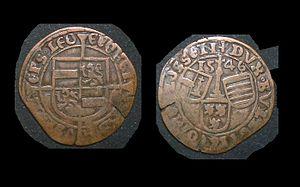
Monnaie liégeoise en bronze du Prince Evêque Georges d'Autriche.
Georges d'Autriche, né en 1505 à Gand et mort le 4 mai 1557 à Liège, fils illégitime de Maximilien Iᵉʳ, est évêque de Brixen en 1525, archevêque de Valence de 1538 à 1544 et prince-évêque de Liège de 1544 à 1557.